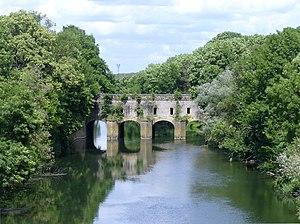
Vue du pont-écluse Nord du Couronné de Thionville, en Moselle.
Un pont-écluse est un système défensif des fortifications destiné à inonder.